Meredith Salenger

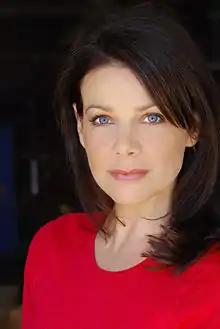
Salenger in 2008

Meredith Salenger (born March 14, 1970) is an American actress. Her credits include the 1985 film "The Journey of Natty Gann", as the title character, and the 1989 teen comedy "Dream a Little Dream".